Bahamas Speed Week

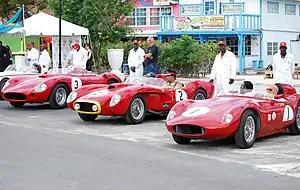
Lineup of main contenders in the 2011 Bahamas Speed Week Revival. In the foreground Stirling Moss in his Morelli-bodied O.S.C.A. FS 372.

Since 2011 the Bahamas Speed Week Revival has taken place along the beach at Nassau and down from the harbor. Cars range from vintage racers to new vehicles that now race in a time trials format.